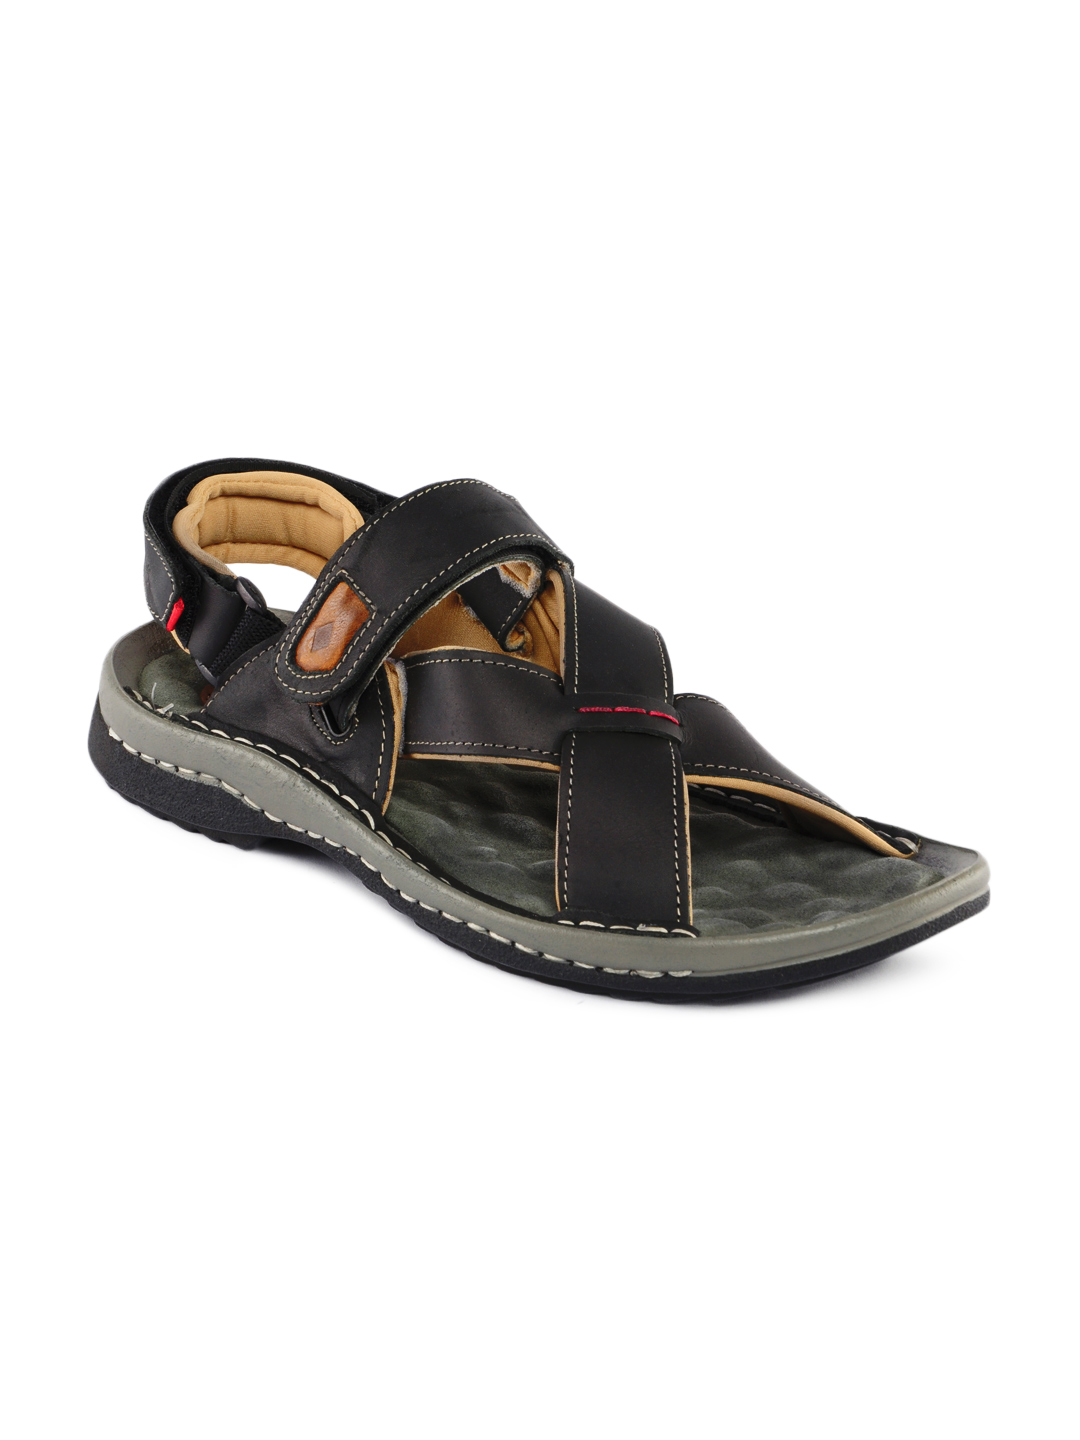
Lee Cooper Men Black Sandals
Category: Footwear / Sandal / Sandals
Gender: Men
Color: Black
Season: Fall 2012
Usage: Casual